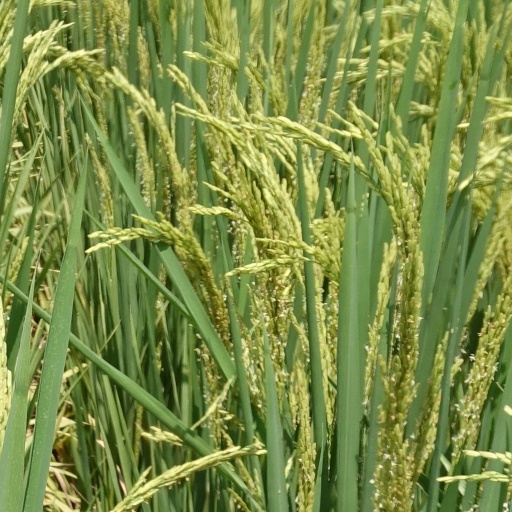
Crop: rice